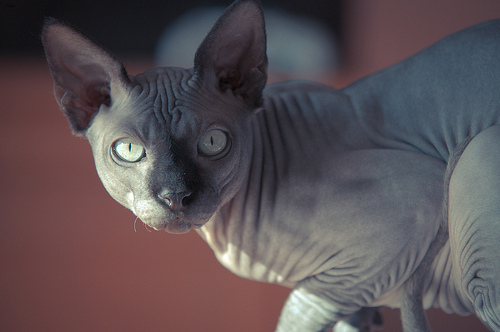
Animal: cat
Breed: Sphynx